Eddy Merckx

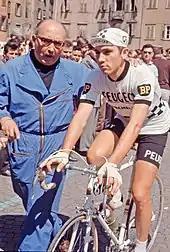
Eddy Merckx being pushed while on bike before a stage.

On 18 March, Merckx started the Milan–San Remo and was seen as a 120–1 favorite to win the race. He attacked on the Capo Berta and again on the Poggio, leaving only Gianni Motta with him. The two slowed their pace and were joined by two more riders. Merckx won the four-man sprint to the finish. His next victory came in La Flèche Wallonne after he missed out on an early break, caught up to it, and attacked from it to win the race. On 20 May, he started the Giro d'Italia, his first Grand Tour. He won the twelfth and fourteenth stages en route to finishing ninth in the general classification.